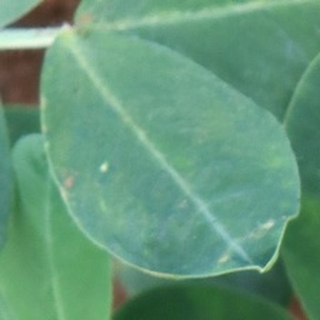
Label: healthy_groundnut